List of operas set in the Crusades

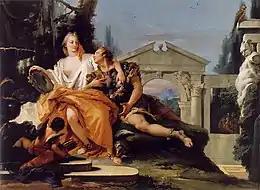
Rinaldo falls under Armida's spell in a painting by Giovanni Battista Tiepolo, one of his many works inspired by their story.

Rinaldo (fictional) is a valiant Christian knight. In the story, he is an ancestor of the House of Este, a compliment paid to Tasso's patron Alfonso II d'Este the Duke of Ferrara. Rinaldo shares the name (but not the identity) of an earlier Christian knight, Rinaldo di Montalbano who was a character in Ariosto's "Orlando Furioso". After escaping Armida's enchantment, he seeks penance on the Mount of Olives for having abandoned his Christian duty for love and participates in the final assault on Jerusalem.